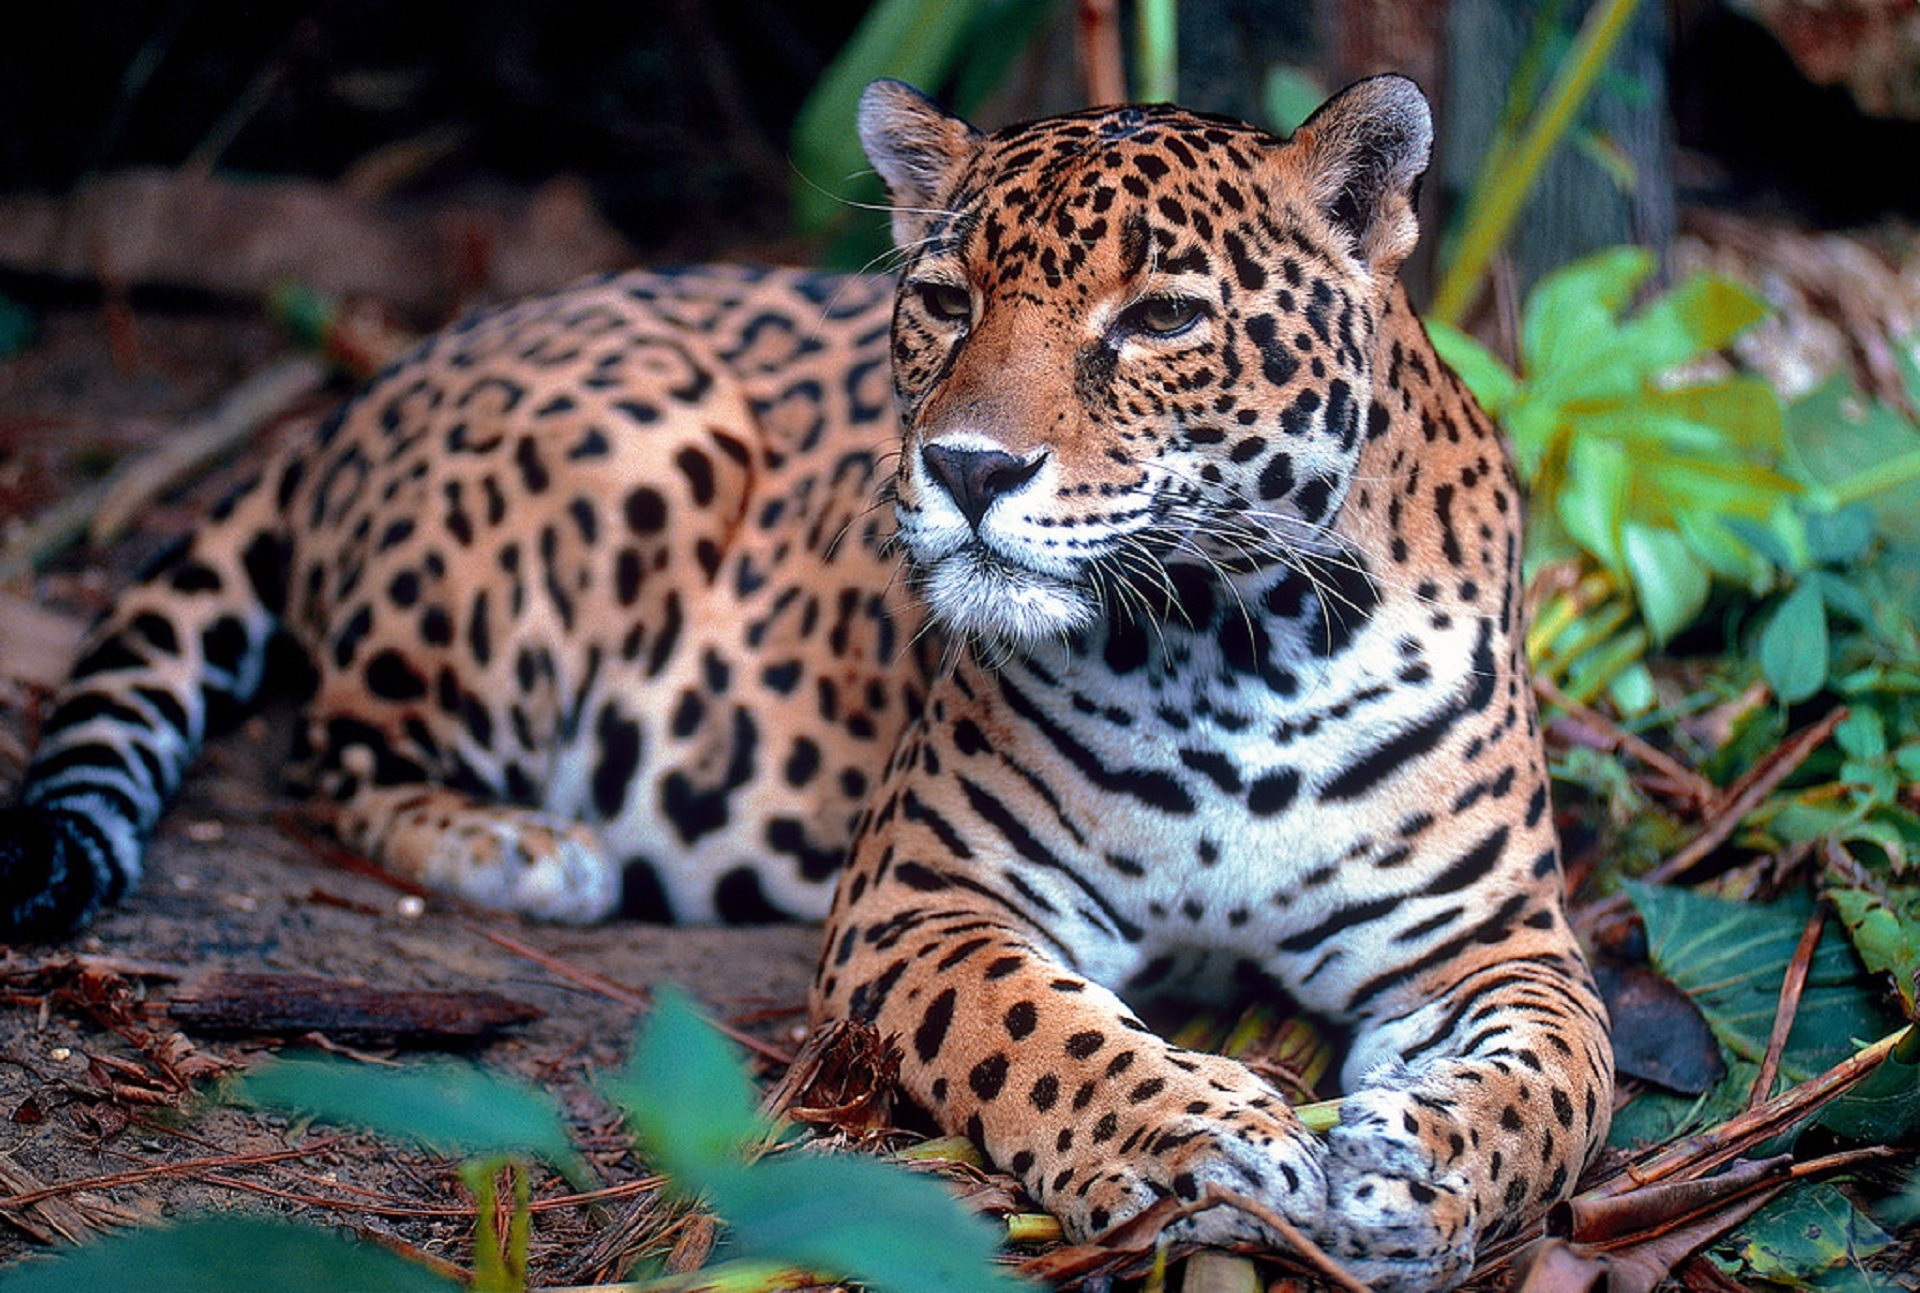
nature, looking, wildlife, zoo, fur, portrait, feline, mammal, predator, fauna, leopard, big cat, spotted, vertebrate, jaguar, resting, carnivore, hunter, panthera onca, ocelot, big cats, cat like mammal